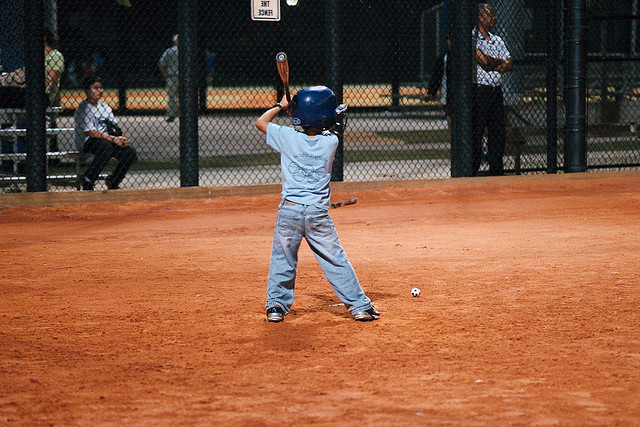
một đứa trẻ đang luyện tập bóng chày ở trên sân